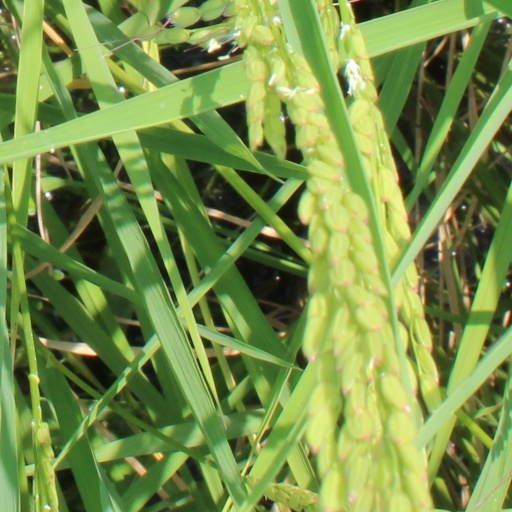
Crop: rice